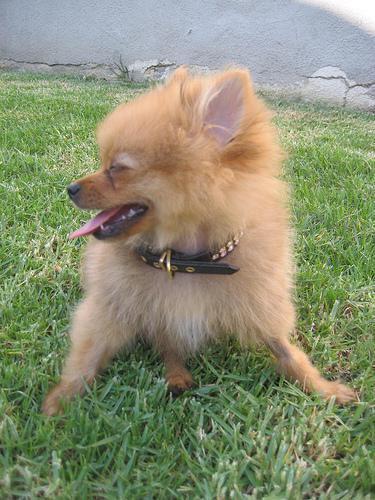
Pomeranian